Nishi-Maeda Station

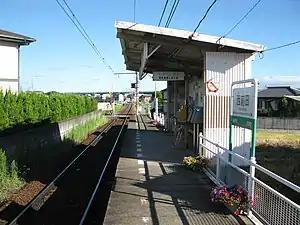
Nishi-Maeda Station platform

is a passenger railway station operated by the Takamatsu-Kotohira Electric Railroad in Takamatsu, Kagawa, Japan. It is operated by the private transportation company Takamatsu-Kotohira Electric Railroad (Kotoden) and is designated station "N08".